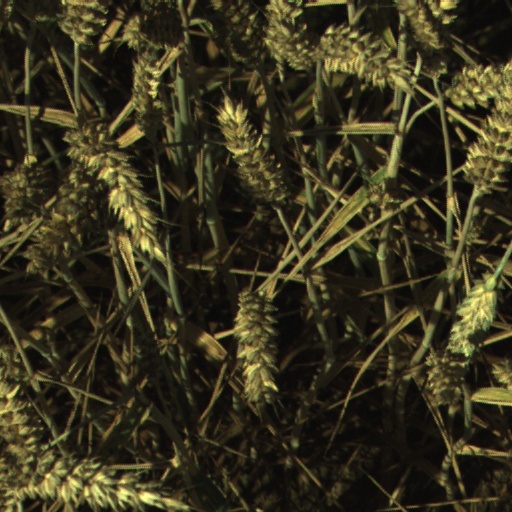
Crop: wheat